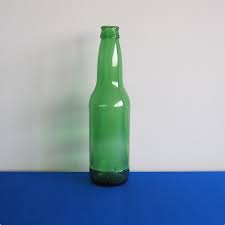
Waste category: glass